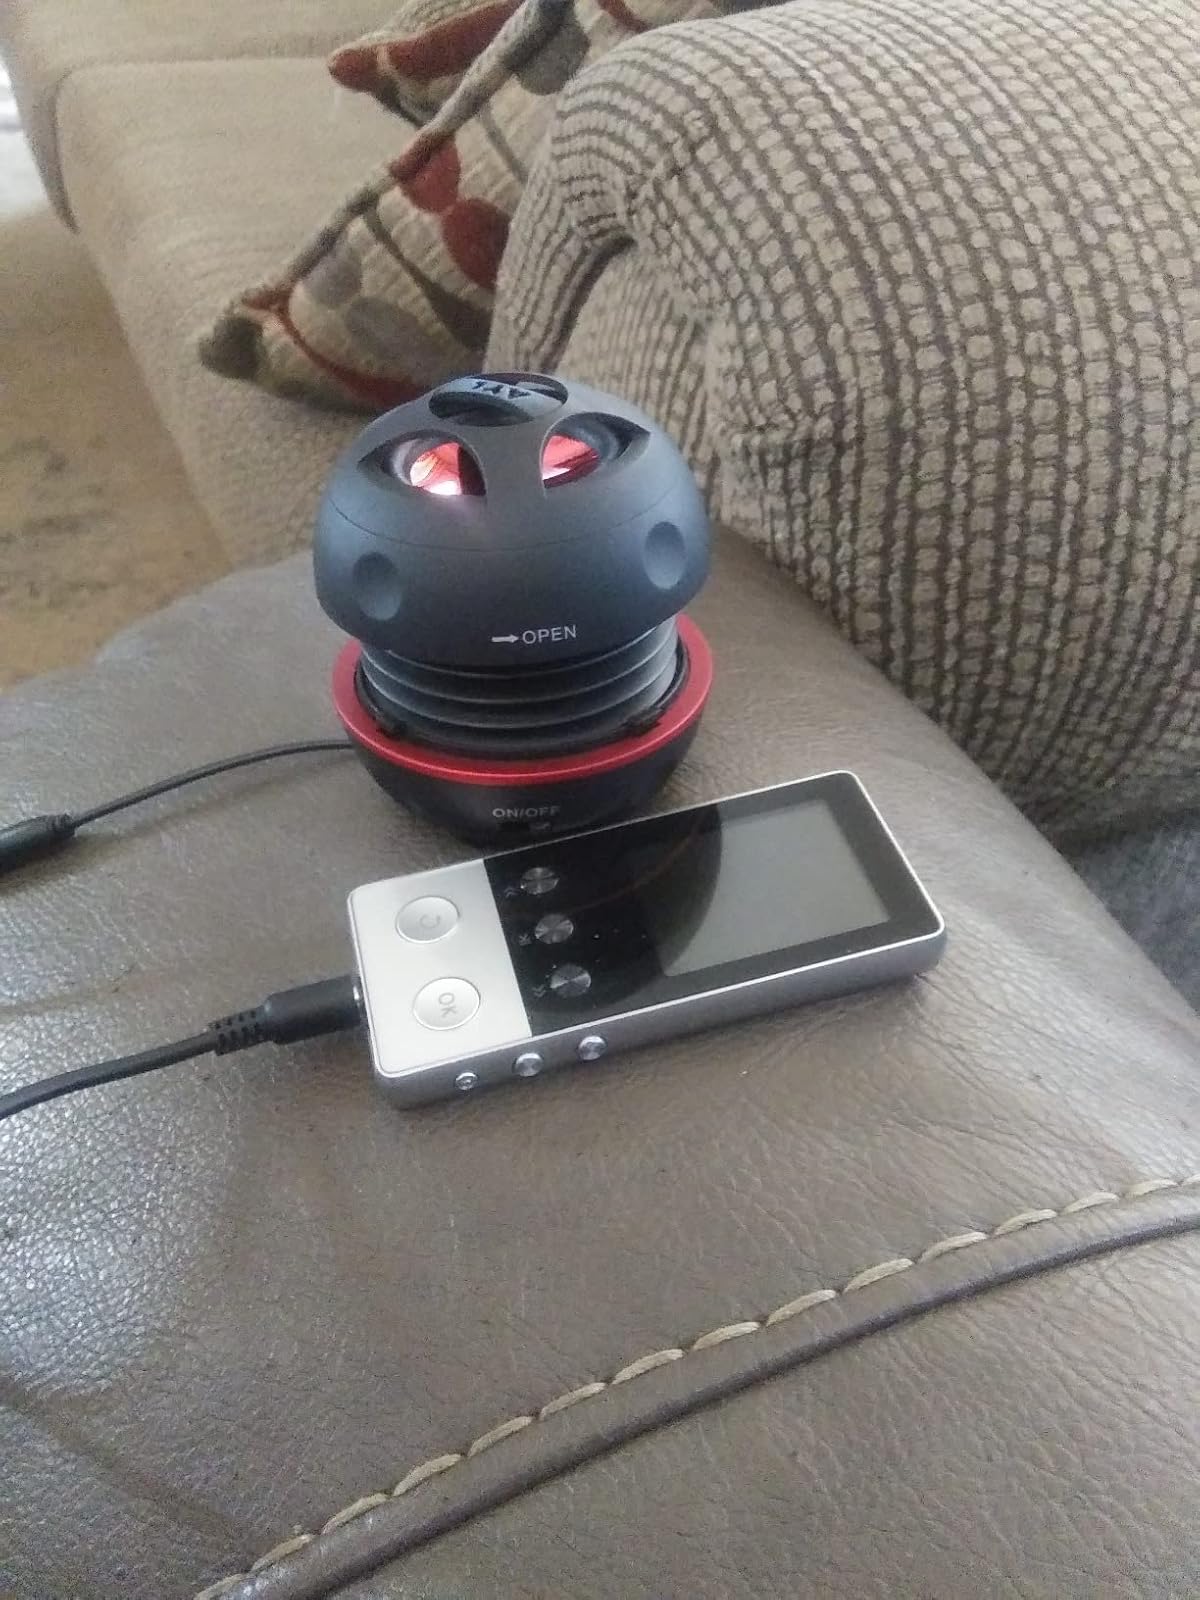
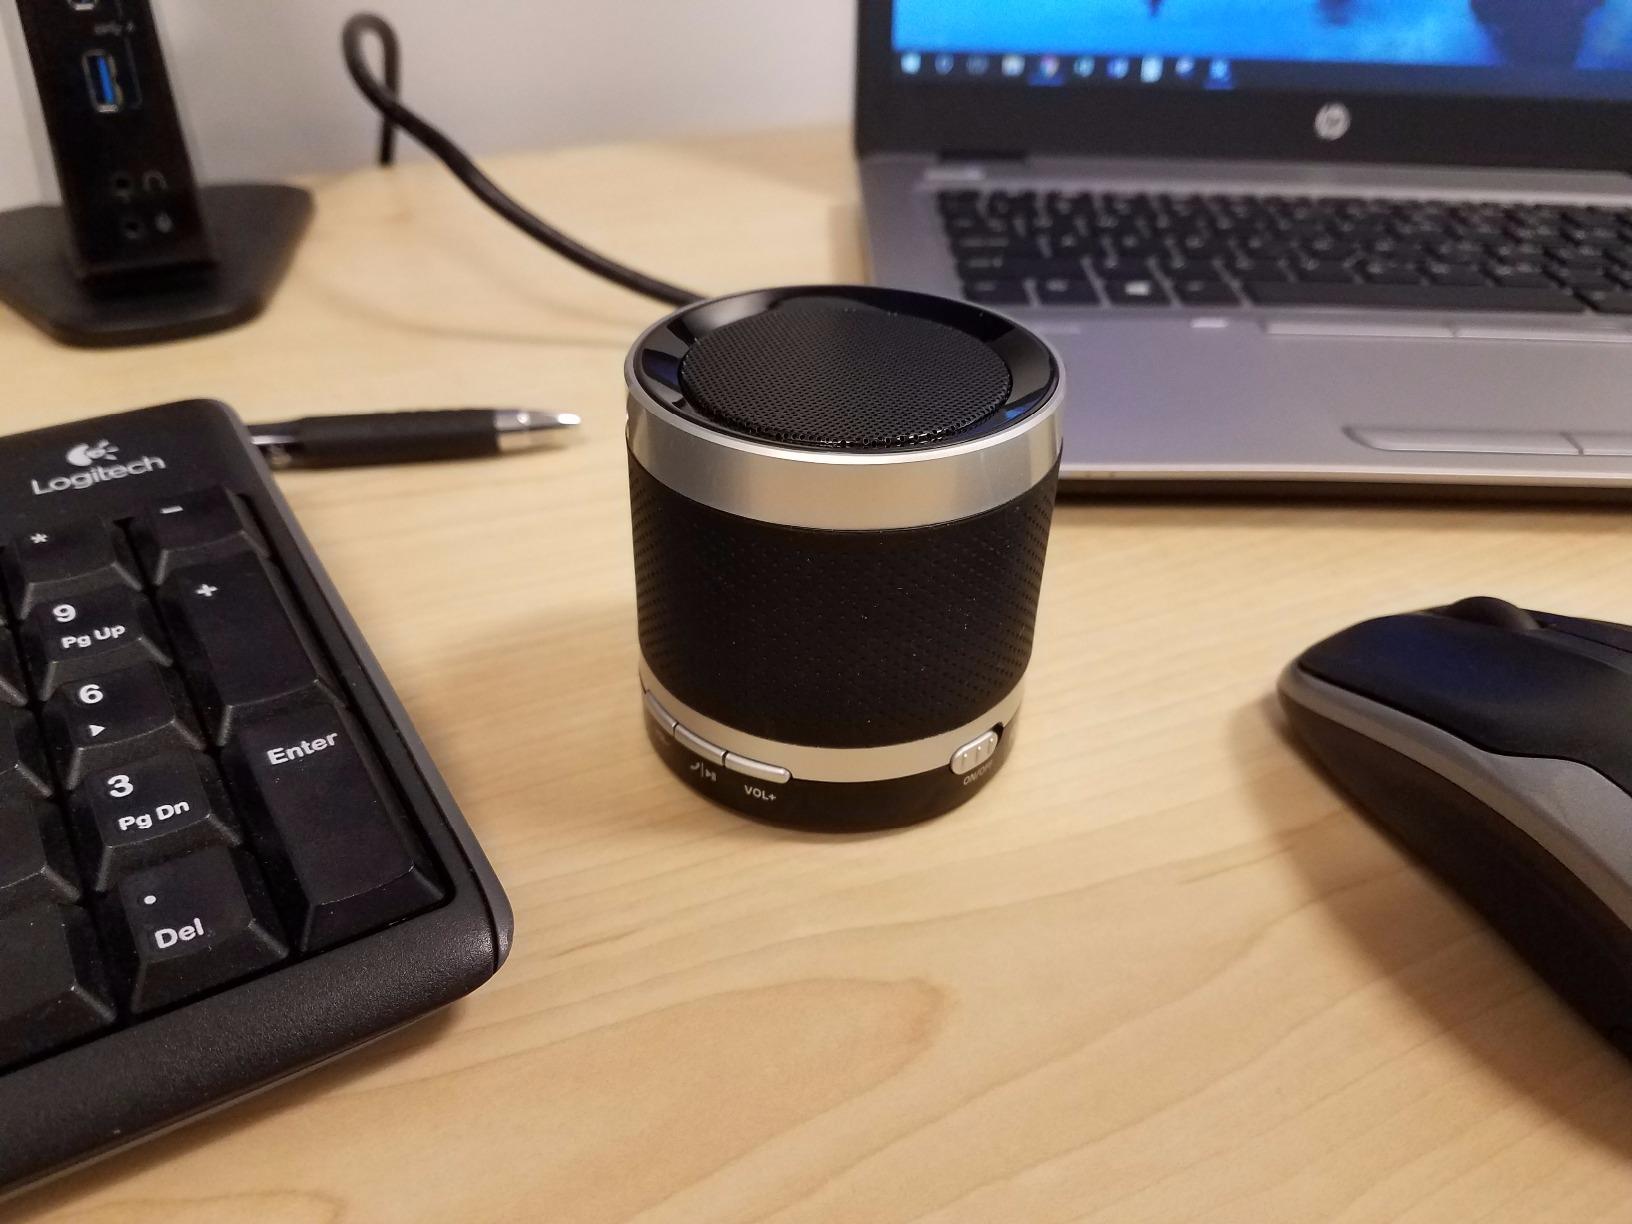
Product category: speaker
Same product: no